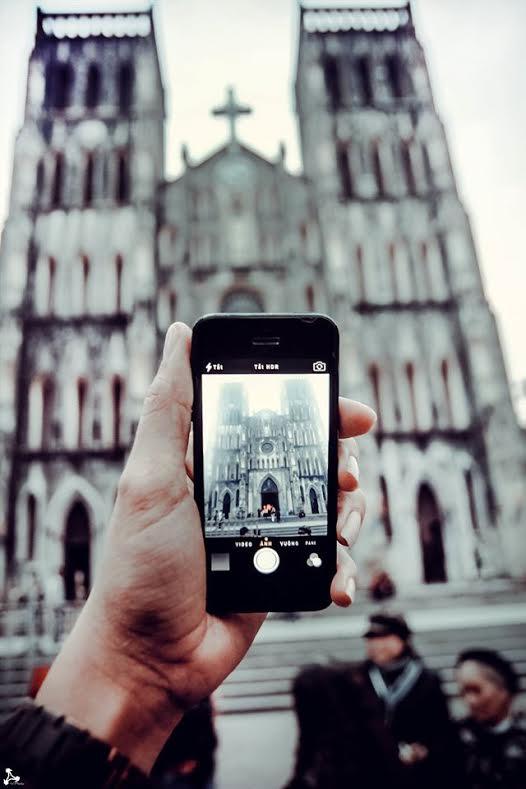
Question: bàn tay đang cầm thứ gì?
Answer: bàn tay đang cầm một chiếc điện thoại